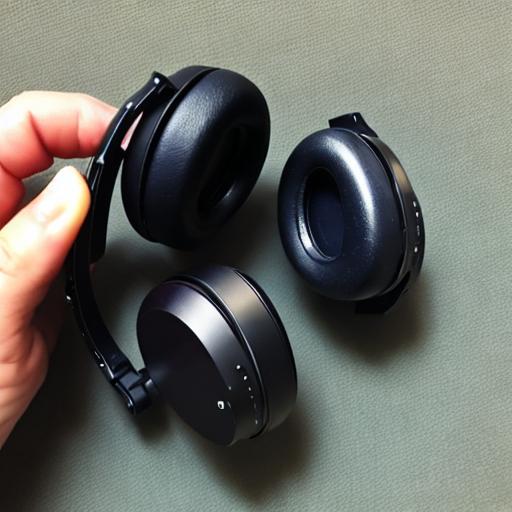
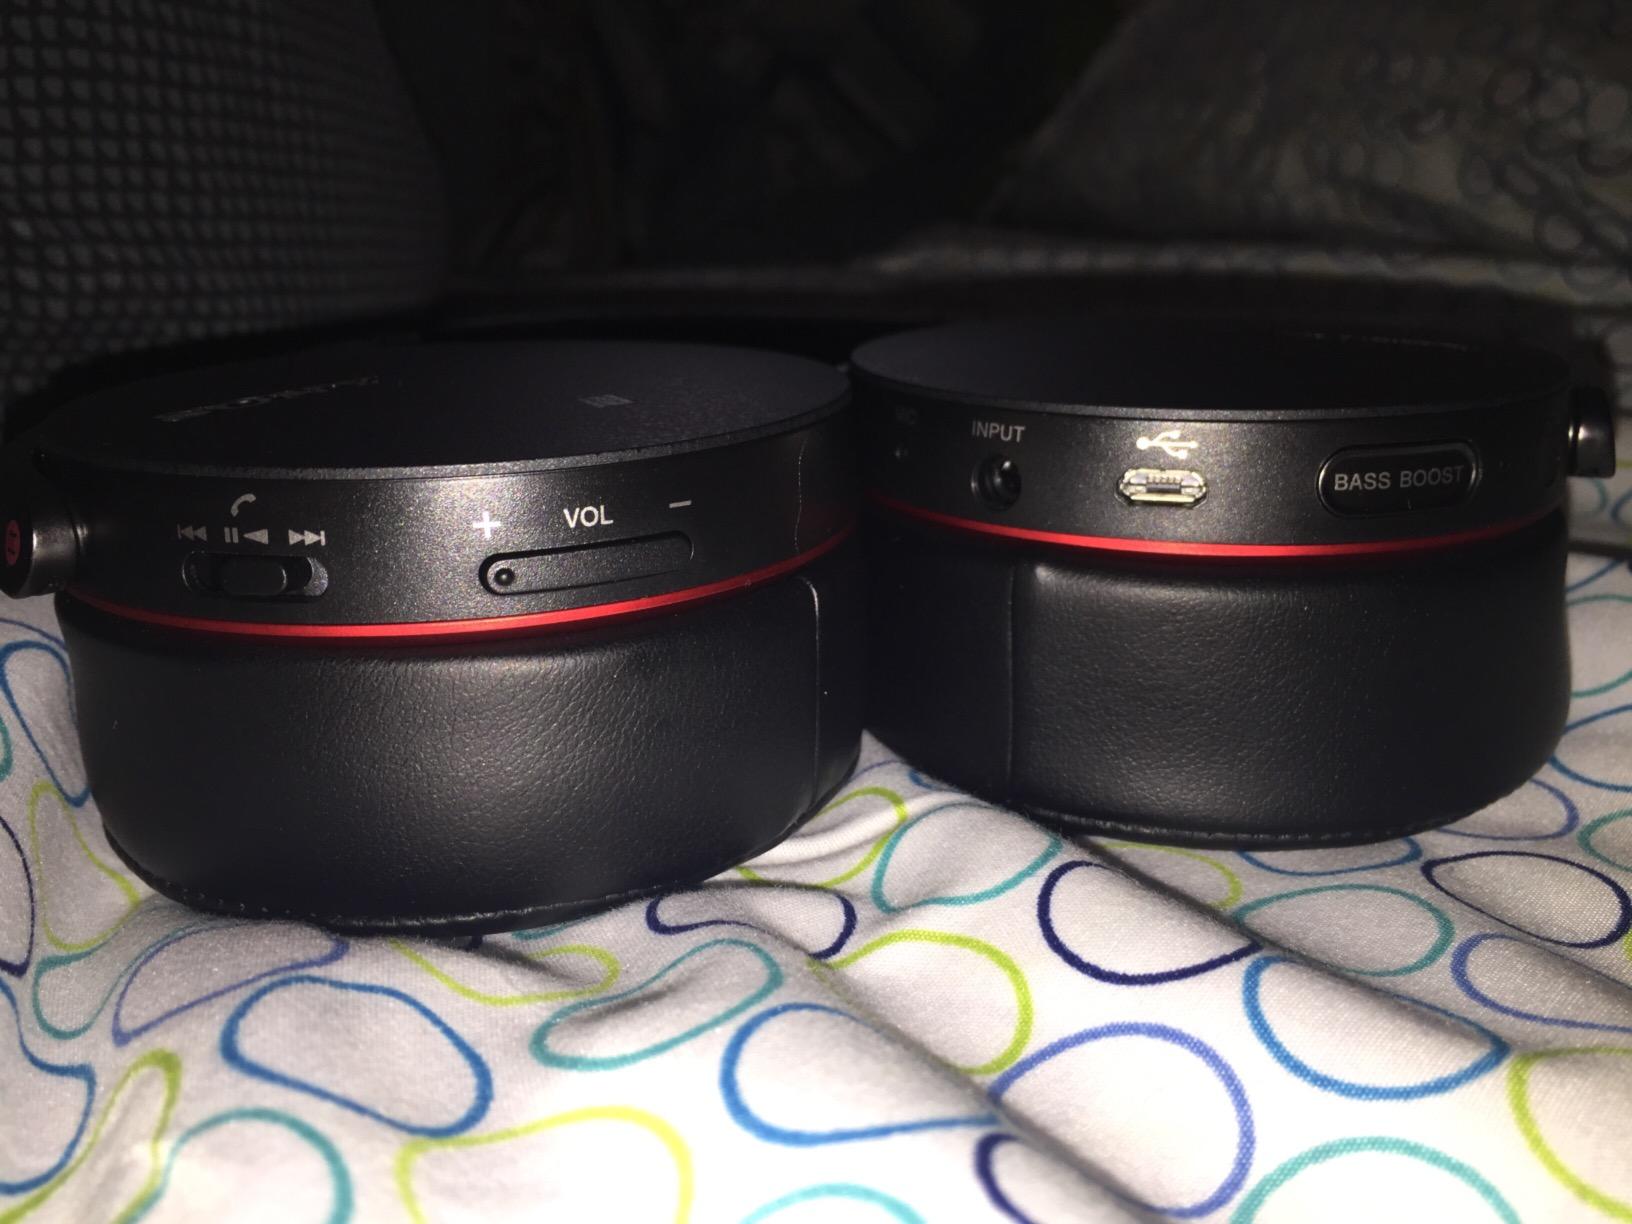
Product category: headphones
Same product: no